Alana Stewart

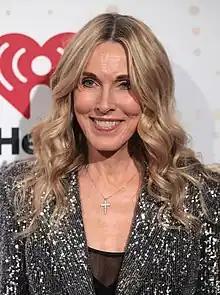
Stewart in 2023

Alana Hamilton Stewart is an American actress and former model. She has also used her maiden name, Alana Collins, and her names from her first marriage, Alana Collins-Hamilton and Alana Hamilton professionally.